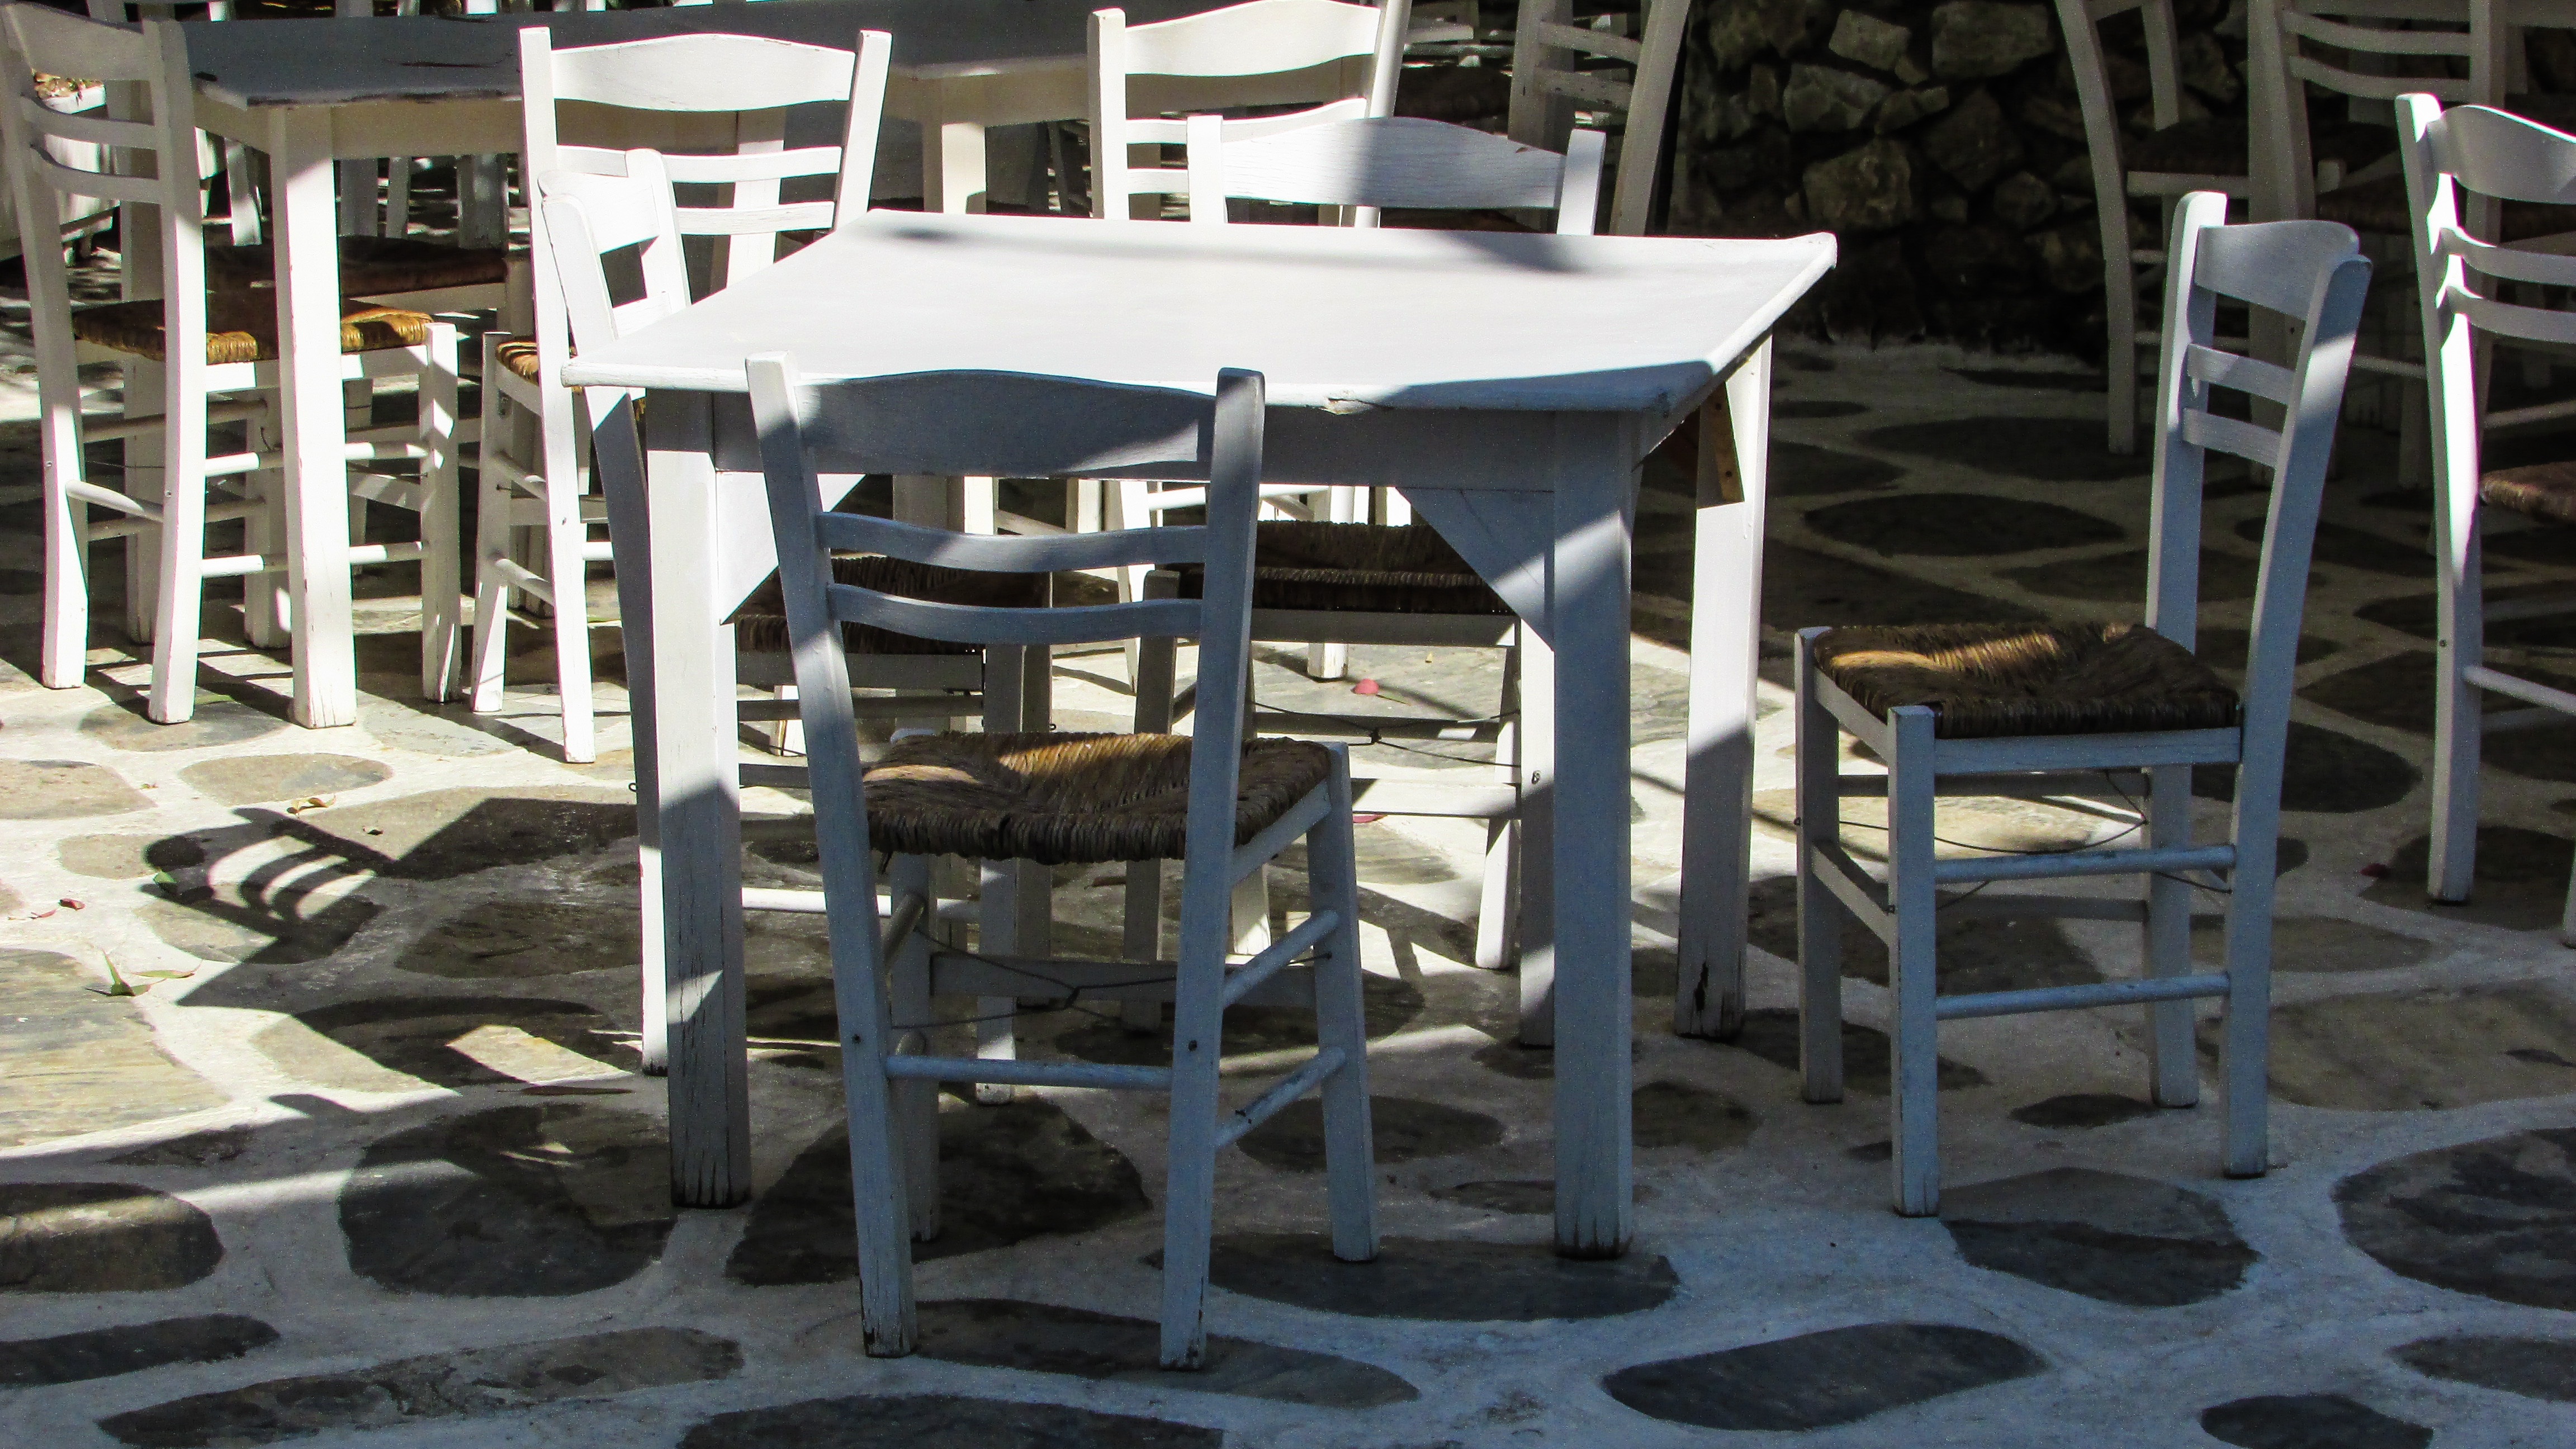
table, structure, white, chair, restaurant, summer, furniture, room, tourism, chairs, greece, traditional, tavern, aegean, dining room, greek island